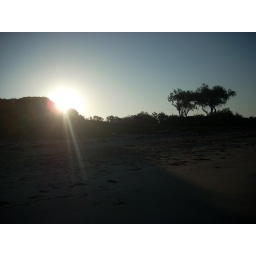
the sun rising over the mountains in the distance, at the beach again.